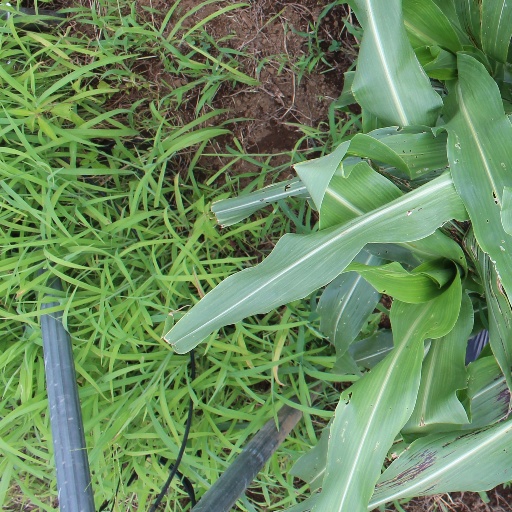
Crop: sorghum